Fanlight

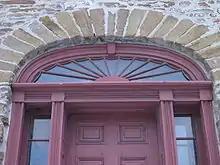
Fanlight at Montgomery's Inn in Toronto, Canada

A fanlight is a form of lunette window (transom window), often semicircular or semi-elliptical in shape, with glazing bars or tracery sets radiating out like an open fan. It is placed over another window or a doorway, and is sometimes hinged to a transom. The bars in the fixed glazed window spread out in the manner of a sunburst. It is also called a sunburst light. In federation housing it is also called a toplight or top light.